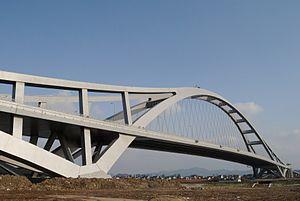
Cette liste des ponts en arc les plus grands au monde recense les ponts en arc présentant des portées supérieures à 200 m, classées par ordre décroissant de longueur. Cet indicateur de classement est le plus couramment utilisé pour hiérarchiser les ponts en arc. Si un pont a une longueur de travée supérieure à un autre, ce n'est pas pour autant que sa longueur de rive à rive ou de culée à culée est supérieure à celle de celui-ci.
Cette liste de ponts de Chine a pour vocation de présenter une liste de ponts remarquables de Chine, tant par leurs caractéristiques dimensionnelles, que par leur intérêt architectural ou historique et incluant toutes les subdivisions telles que le Tibet et Hong Kong.
Un pont en arc est un pont, à savoir une construction qui permet de franchir une dépression ou un obstacle, dont la ligne de la partie inférieure, est en forme d'arc. Dans ces ponts, l'ensemble des charges permanentes ou temporaires appliquées au pont est repris dans l'arc en compression pour être transféré sur les appuis en rives, les culées.